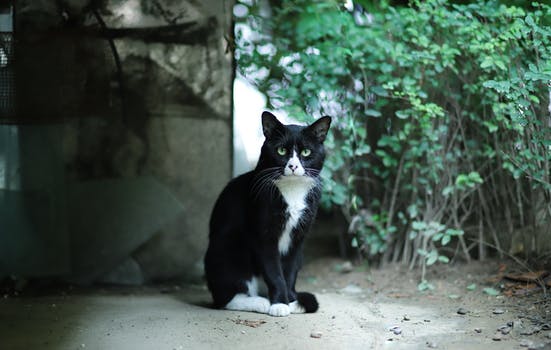
Label: No Watermark